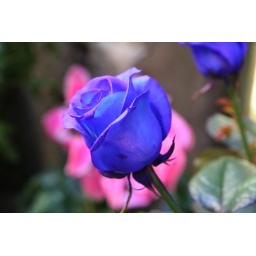
Blue rose at a flower shop in Siena.